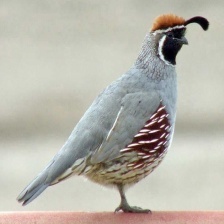
Species: GAMBELS QUAIL
Scientific name: CALLIPEPLA GAMBELII
ImageNet parent category: quail